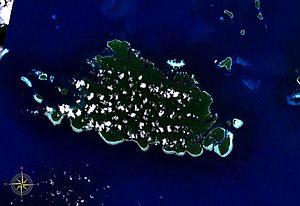
Les îles Shortland sont un groupe d'îles volcaniques qui appartiennent à la Province occidentale des Salomon. Ainsi nommées par le lieutenant John Shortland qui les découvrit en 1788, elles sont proches de Bougainville. La plus grande de ces îles s'appelle aussi Shortland, tandis que les autres sont Ovau, Pirumeri, Magusaiai et Fauro. Elles ont une superficie de 414 km².